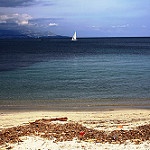
Label: sea